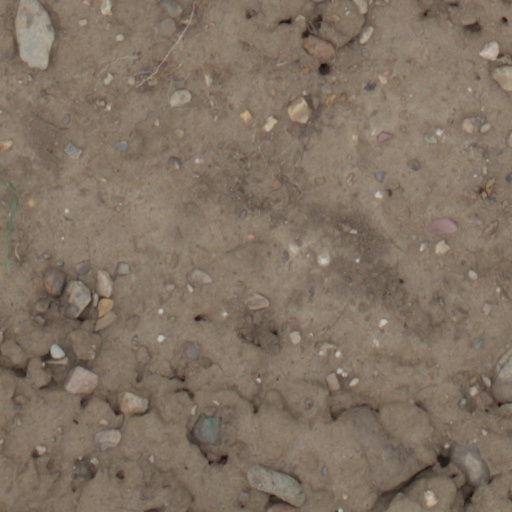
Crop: wheat